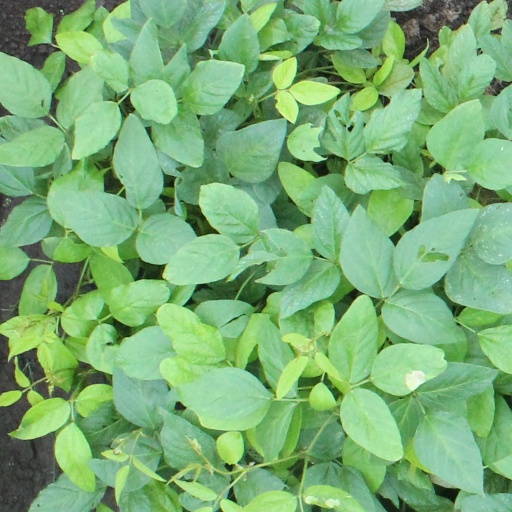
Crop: soybean